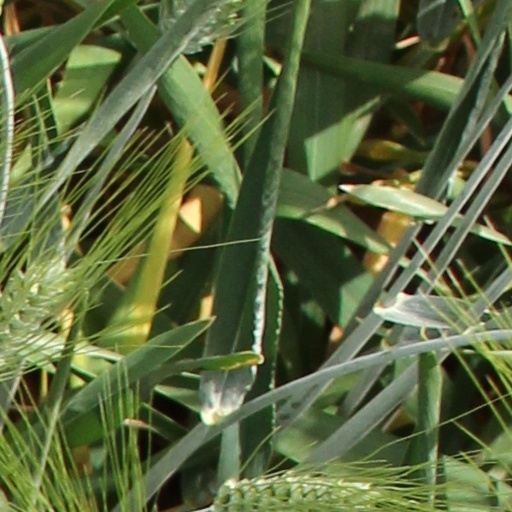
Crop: wheat